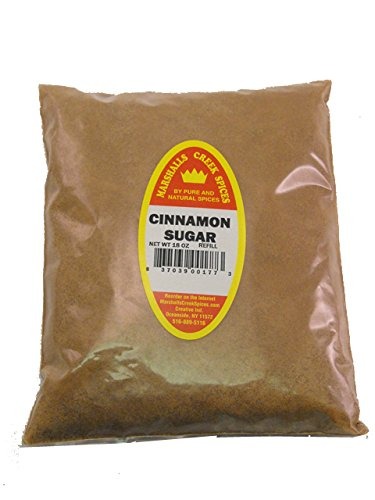
Item Name: Marshalls Creek Spices (3 pack) CINNAMON SUGAR REFILL
Bullet Point 1: Marshalls Creek Spices buys in small quantities and packs weekly providing the freshest spices possible. Fresher spices means more flavor and a longer shelf life.
Bullet Point 2: No Fillers
Bullet Point 3: No Msg
Bullet Point 4: All Natural
Product Description: 15 ounce refill of Cinnamon Sugar Ingredients: ground cinnamon, sugar
Value: 33.0
Unit: count

Price: 28.99